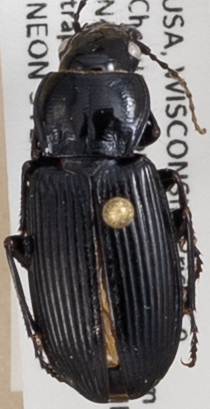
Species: Pterostichus melanarius melanarius
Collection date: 2019-07-23
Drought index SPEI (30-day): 0.086
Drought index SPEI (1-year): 1.77
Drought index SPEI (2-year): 1.416